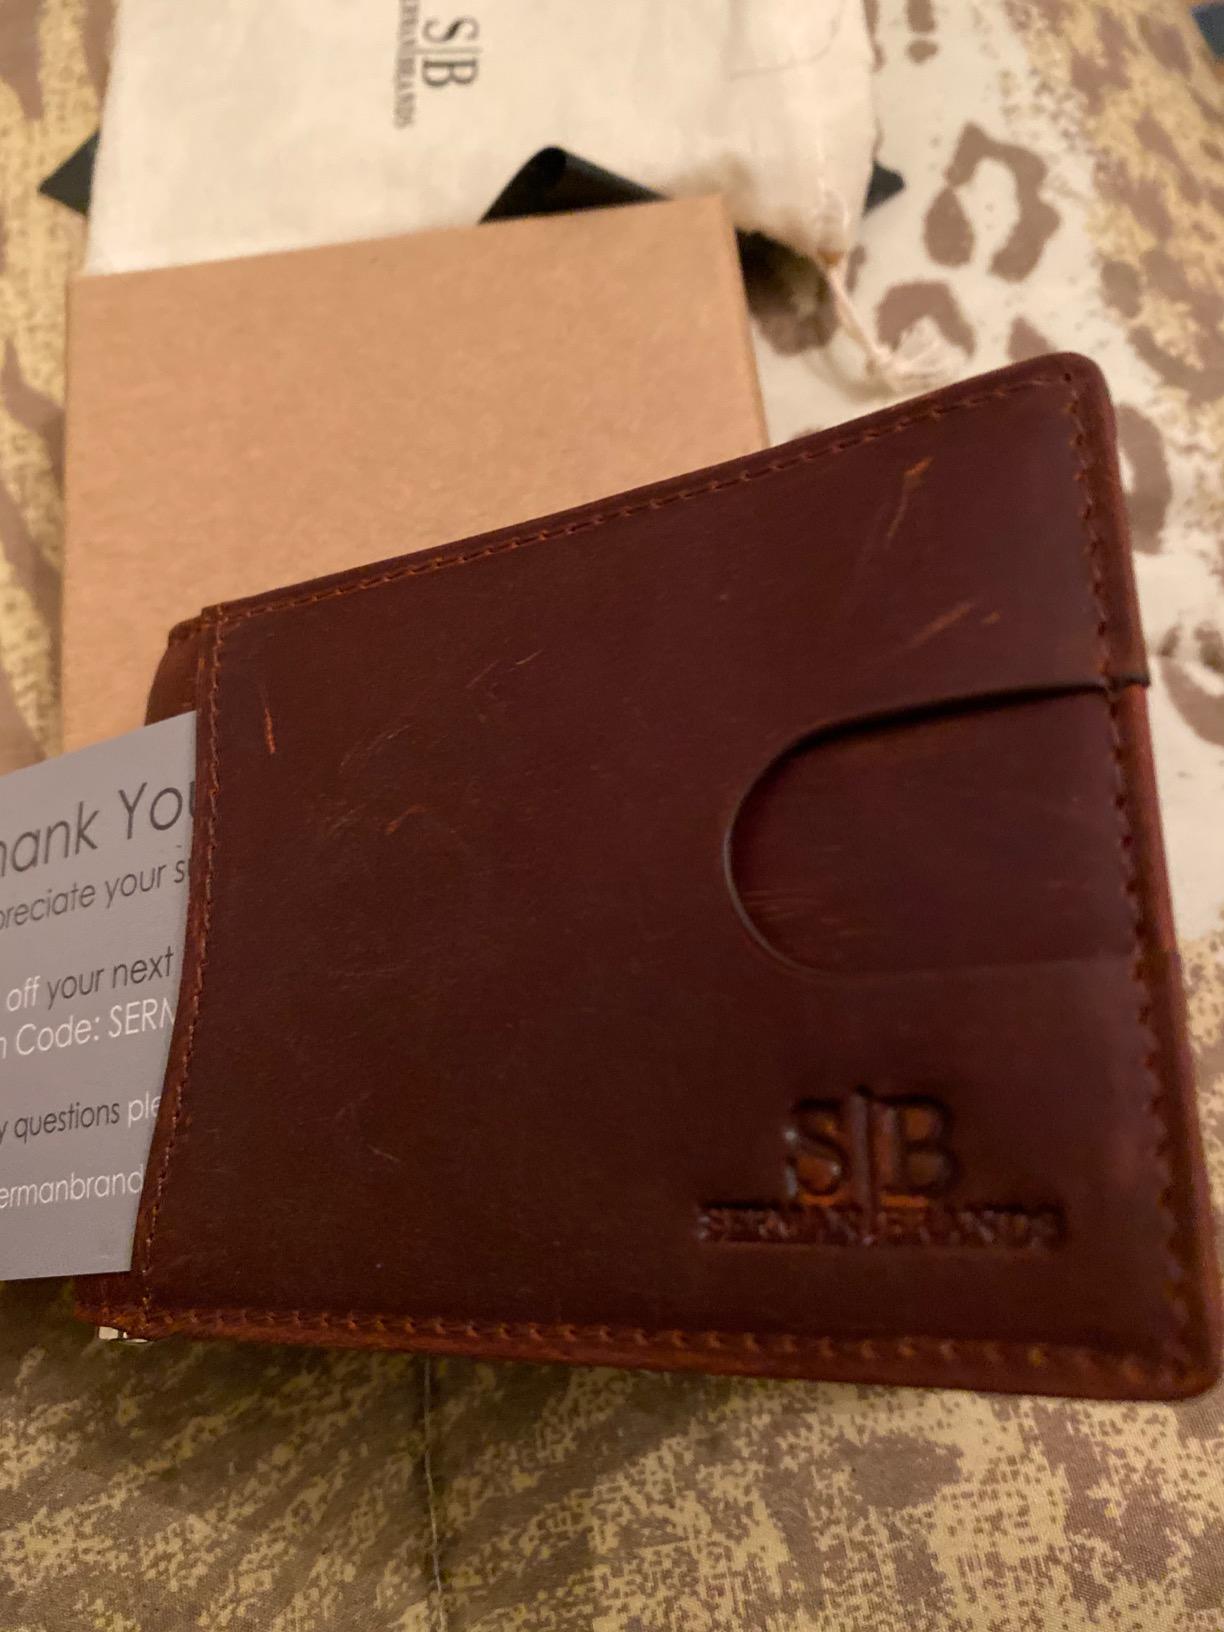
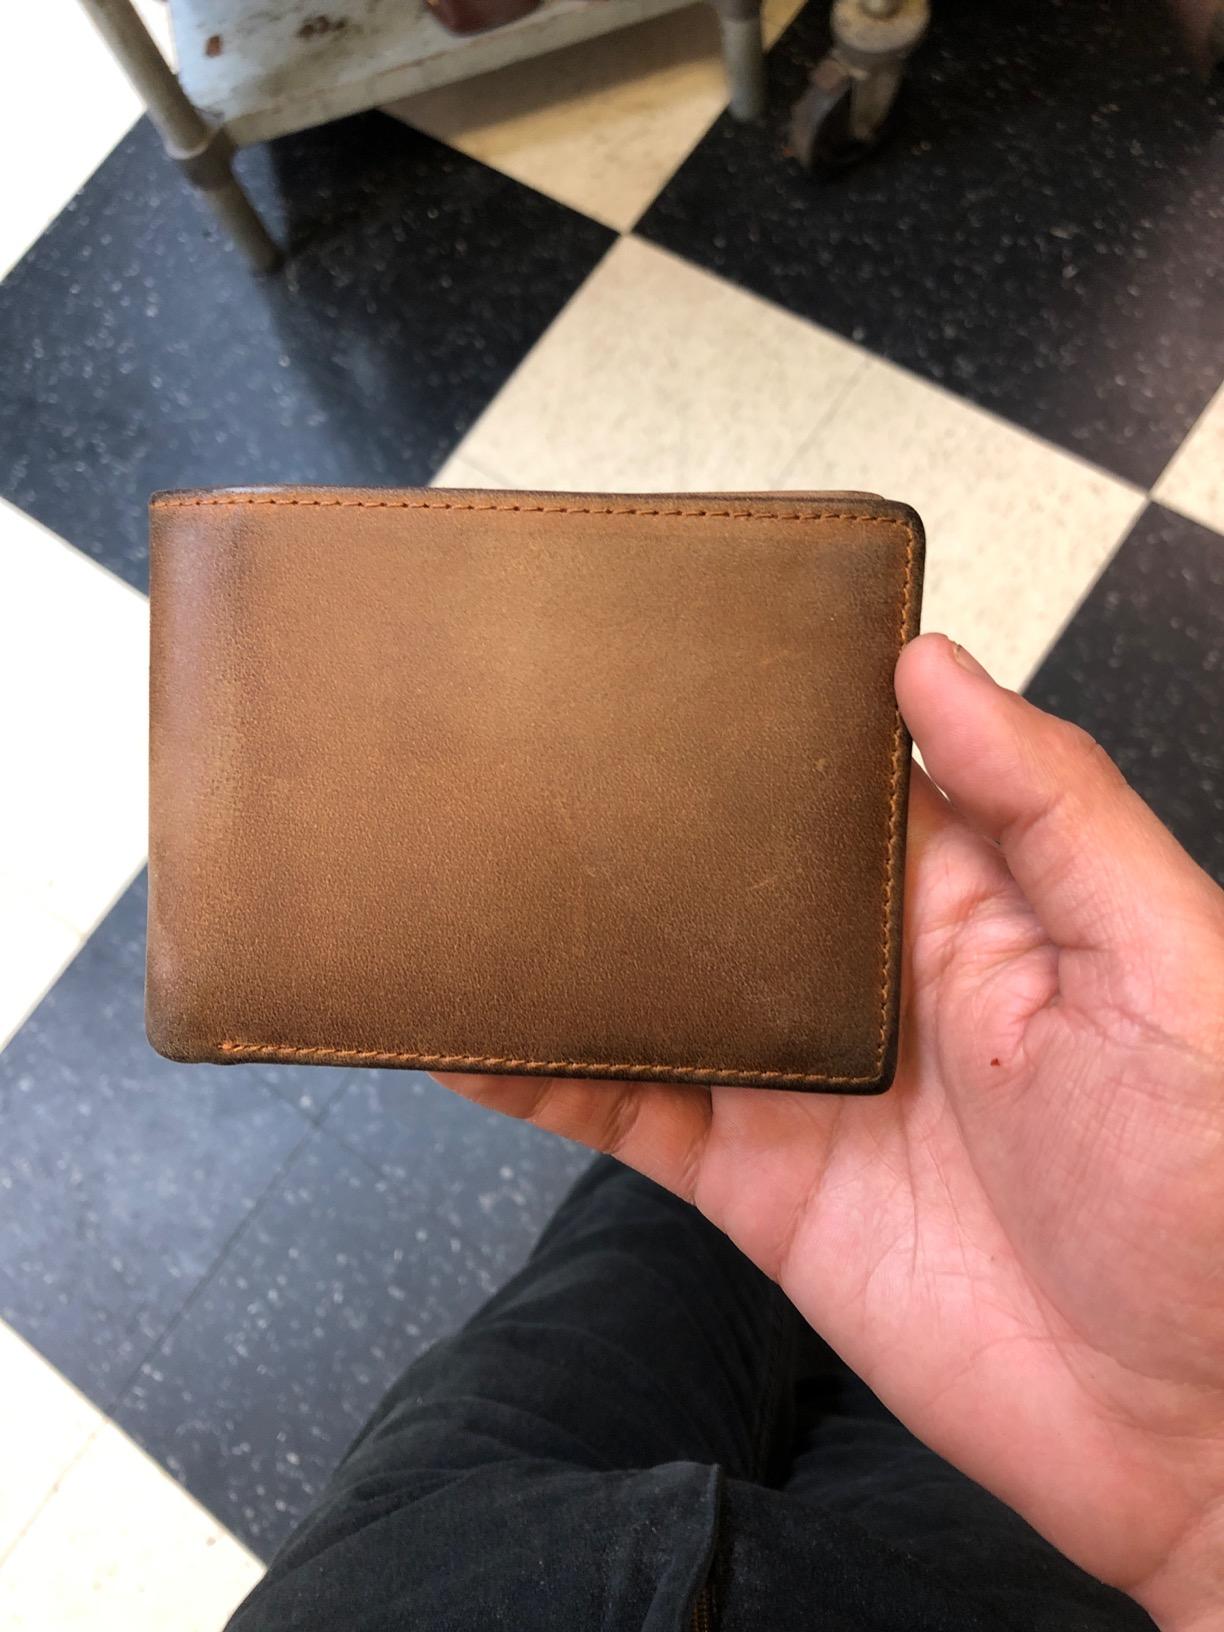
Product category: accessories_wallet
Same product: no